M60 machine gun

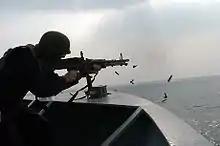
M60 machine gun fired during a small arms familiarization exercise aboard USS "Blue Ridge" (LCC-19); November 2004.

The M60 family of weapons are capable of firing standard NATO rounds of the appropriate caliber. Most common in U.S. use are M61 armor-piercing, M62 tracer, and M80 Ball. For training purposes, M63 Dummy and M82 blanks are used. Newer tungsten-cored M993 Armor-piercing rounds may also be fired in the M60, though they did not enter the inventory until after the M60 was withdrawn from service in active-duty units.